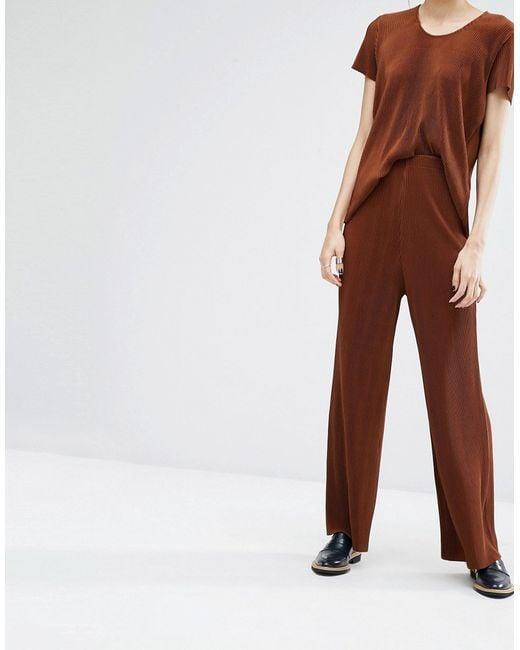
Weinrotes T-Shirt mit Rundhalsausschnitt und unterer Seite